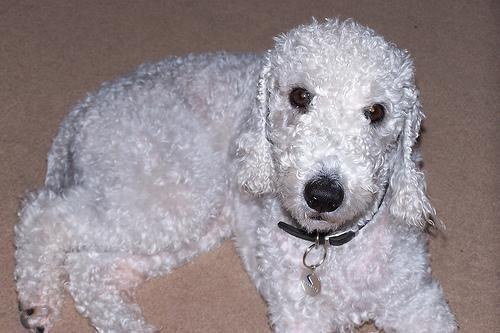
Bedlington_terrier